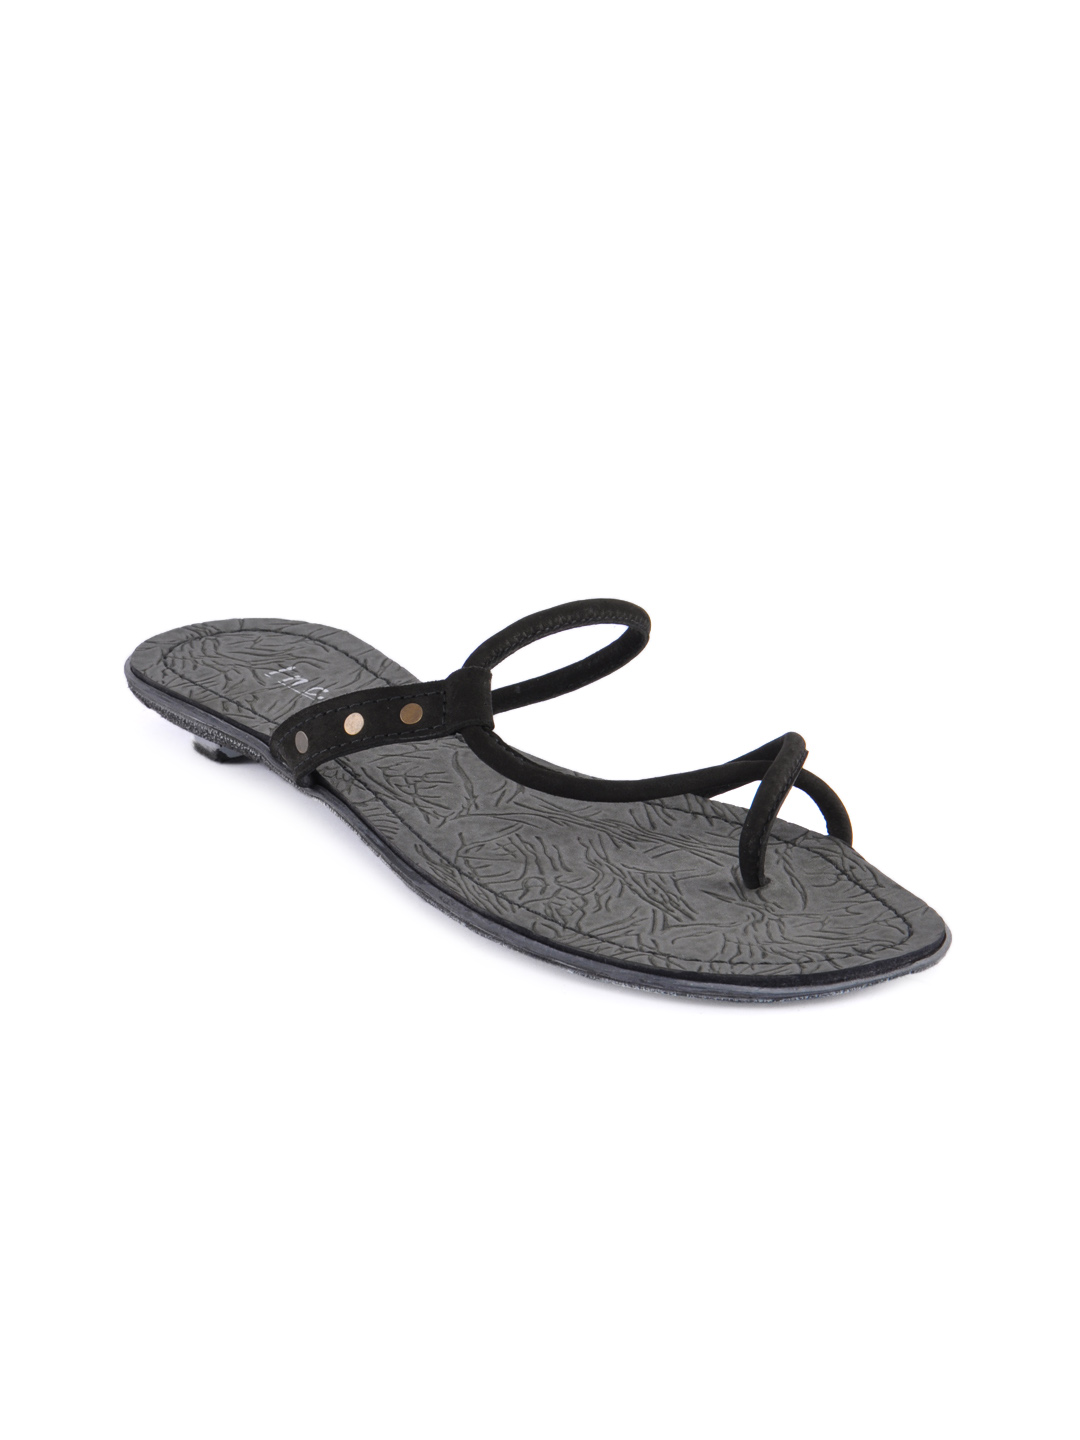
Inc. 5 Women Casual Black Flats
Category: Footwear / Shoes / Heels
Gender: Women
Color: Black
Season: Winter 2012
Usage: Casual